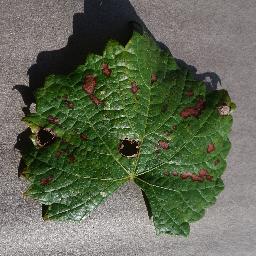
Label: Grape___Esca_(Black_Measles)